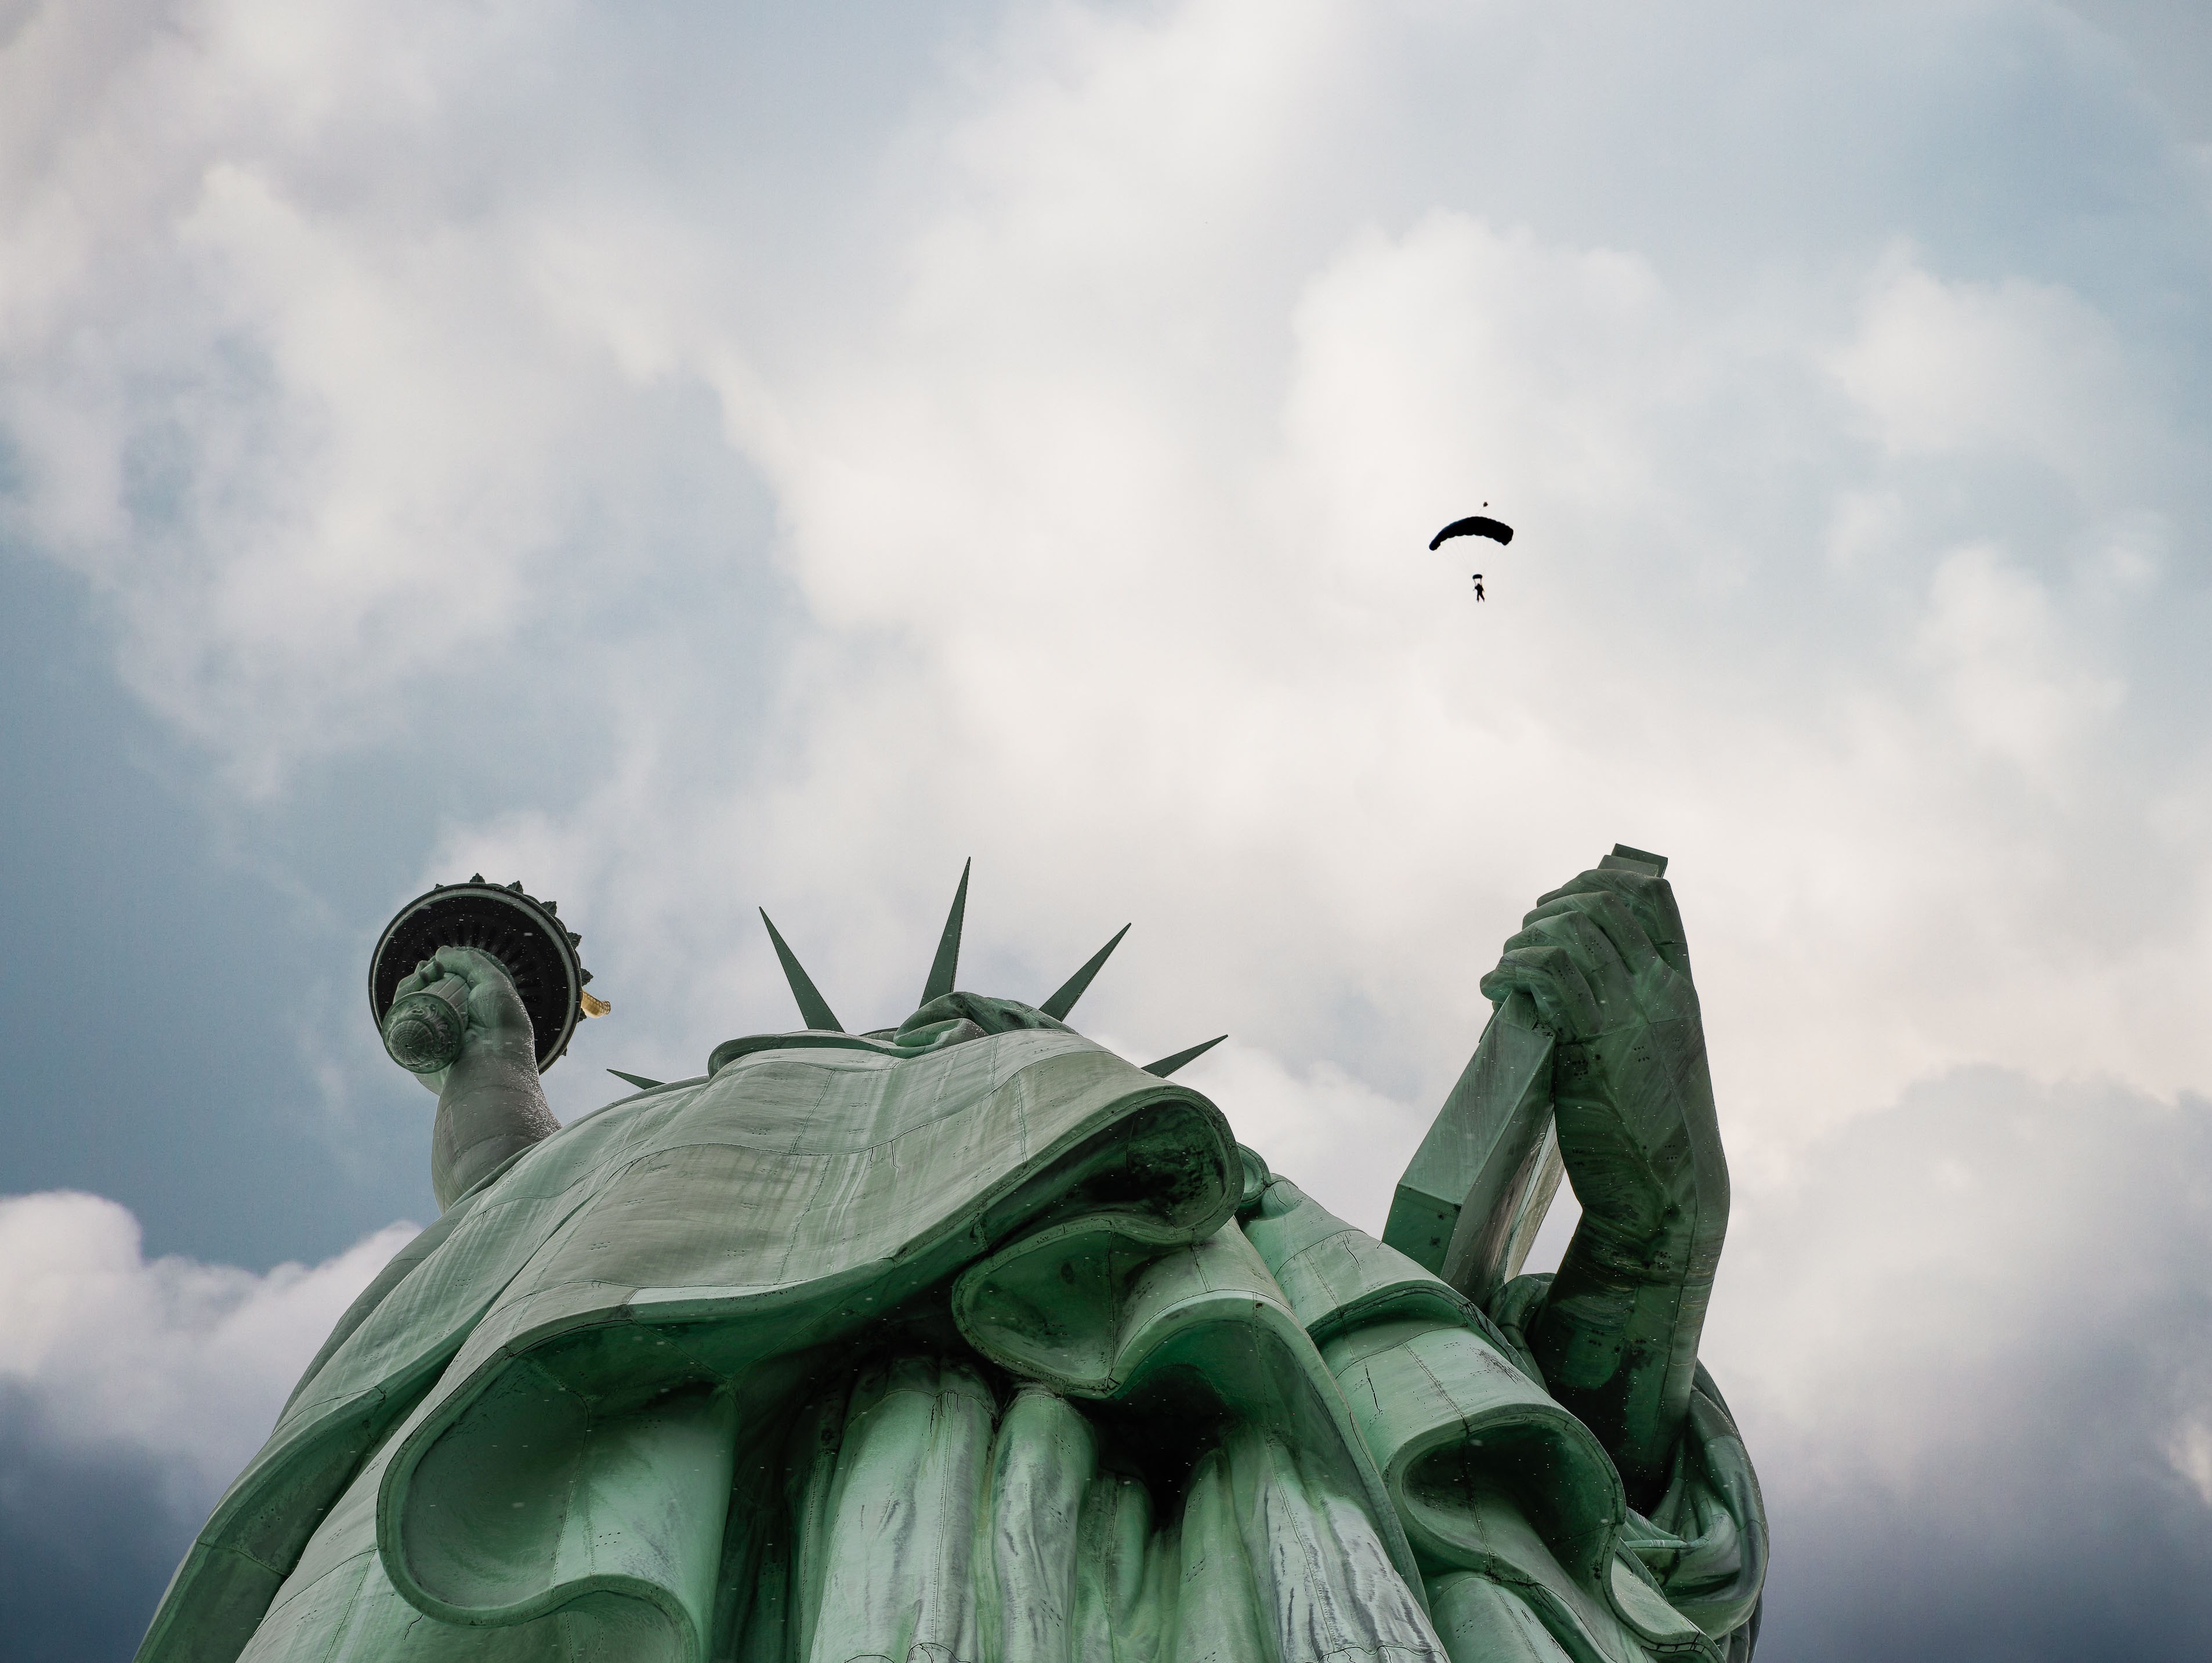
cloud, sky, jump, monument, statue, tablet, green, statue of liberty, flame, parachute, paragliding, paraglide, torch, glider, crown, skydiving, skydive, sculpture, clouds, gold, gliding, copper, folds, screenshot, raised, parachutist, atmosphere of earth, liberty enlightening the world, stola, tabula ansata, blue green patina, new york city harbor